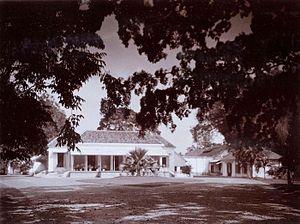
Banten est une province d'Indonésie située à l'extrémité occidentale de l'île de Java. Elle est bordée à l'ouest par le détroit de la Sonde, au nord par la mer de Java, à l'est par le territoire spécial de Jakarta et la province de Java occidental et au sud par l'océan Indien. Son territoire correspond à l'ancienne residentie de Banten de l'époque des Indes néerlandaises, elle-même créée à partir de l'ancien sultanat du même nom.
Le kabupaten de Serang, en indonésien Kabupaten Serang, est un kabupaten d'Indonésie situé dans la province de Banten. Son chef-lieu est Ciruas.